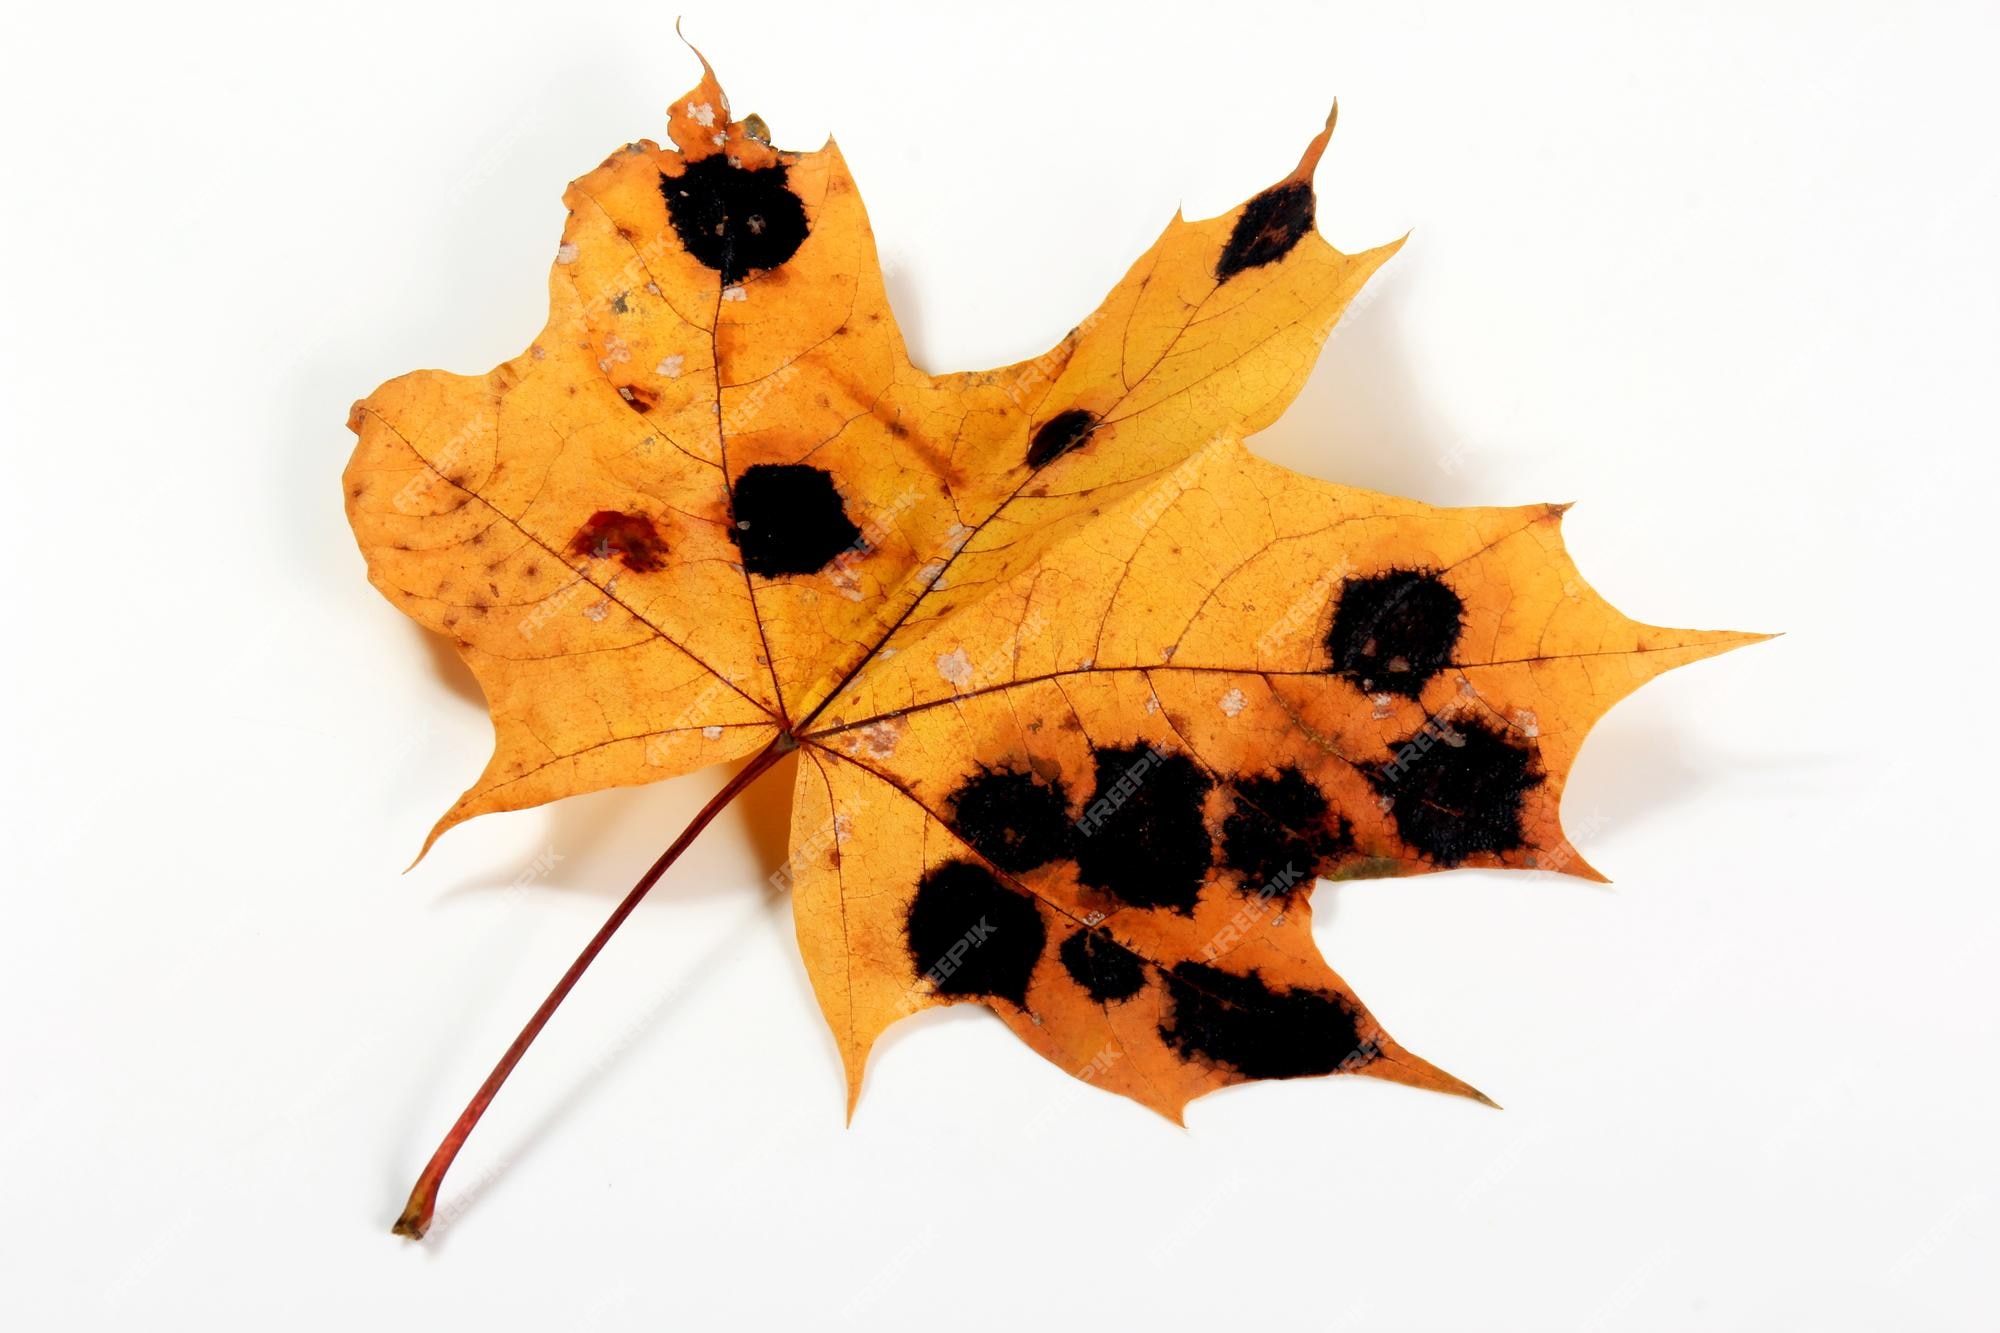
Plant: Maple
Disease: maple tar spot